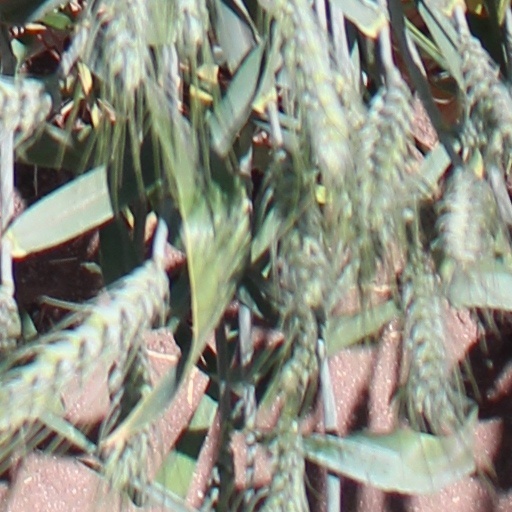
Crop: wheat